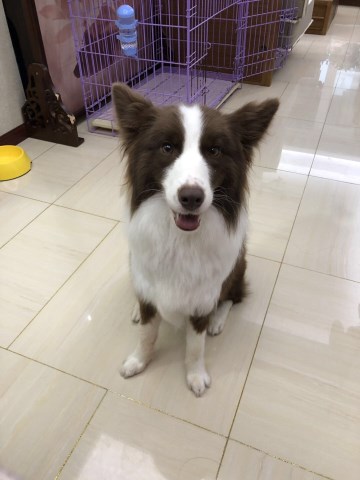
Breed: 2594-n000109-Border_collie